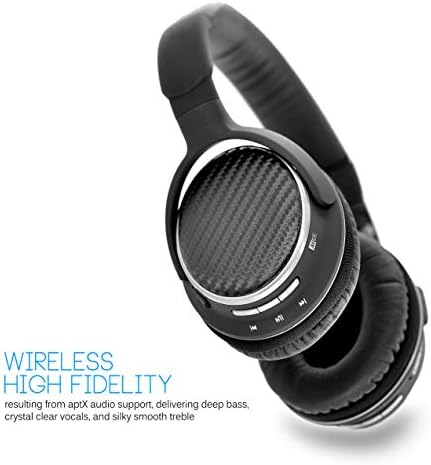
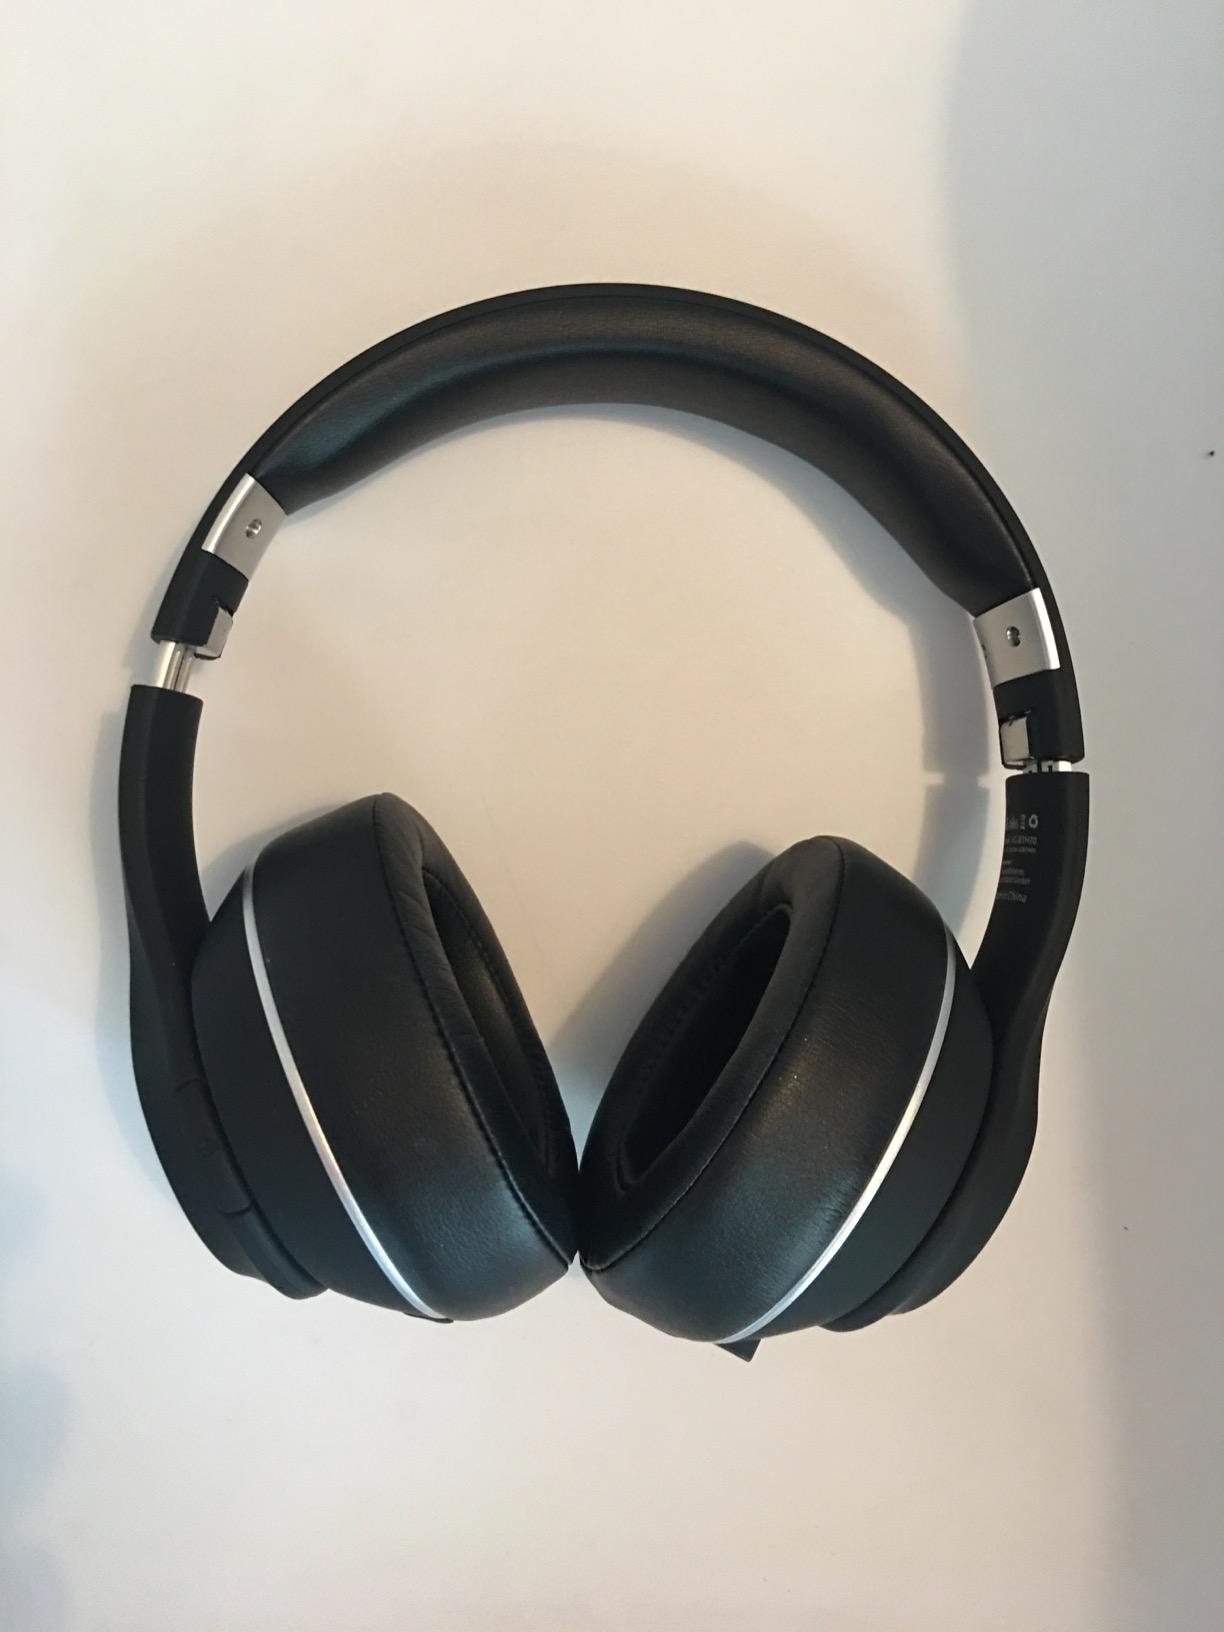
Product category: headphones
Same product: no